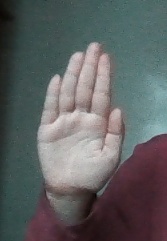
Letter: seen